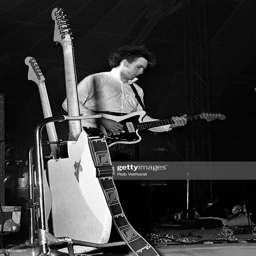
artist from artist performs live on stage .